Du Yue

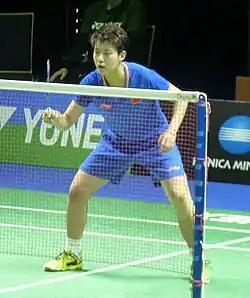
Du during the 2019 German Open

Du Yue (born 15 February 1998) is a Chinese former badminton player. She won the silver medal at the 2014 Asian Junior Championships in the girls' doubles event partnered with Li Yinhui. She and Li then made it to the gold medal 2015. Du also claimed the girls' doubles gold in 2016 partnered with Xu Ya and doubled-up the title winning mixed doubles gold with He Jiting. She and He Jiting captured the gold medal at the 2016 World Junior Championships, which in the previous year they won the silver medal. She won her first senior international title at the 2017 China International tournament in the women's doubles event partnered with Xu Ya. Du was the mixed doubles silver medalist at the 2019 Asian Championships, and the women's doubles bronze medalist at the 2019 World Championships.